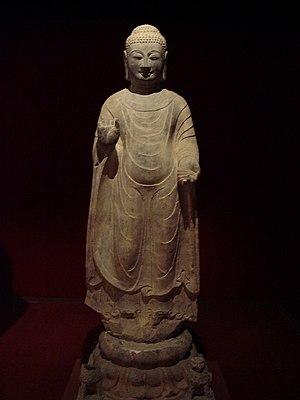
La dynastie des Zhou du Nord régna en Chine du nord-ouest de 557 à 577 puis en Chine du nord de 577 à 581 lors de la période des Dynasties du Nord et du Sud. Elle fut précédée par la dynastie des Wei de l'Ouest et suivie par la dynastie des Sui, qui réunifia la Chine en 589.